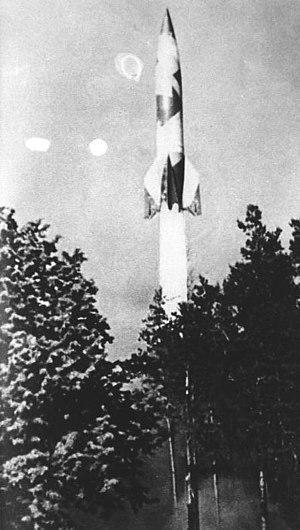
Le V2 ou Aggregat 4 ou A4 est un missile balistique développé par l'Allemagne nazie durant la Seconde Guerre mondiale et lancé à plusieurs milliers d'exemplaires en 1944 et 1945 contre les populations civiles, principalement au Royaume-Uni et en Belgique.
La Wehrmacht est le nom porté par l’armée du IIIᵉ Reich à partir du 21 mai 1935 et jusqu'à sa dissolution officielle en août 1946 par les forces d'occupation de l'Allemagne vaincue.